Lockheed Martin F-35 Lightning II procurement

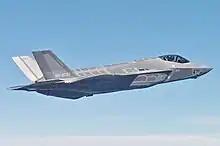
An F-35A from the Japanese Air Self-Defense Force

On 12 July 2002, Turkey became the seventh international partner in the JSF Project, joining the United Kingdom, Italy, the Netherlands, Canada, Denmark and Norway. On 25 January 2007, Turkey signed a memorandum of understanding (MoU) for involvement in F-35 production. The Turkish Air Force is planning to initially order 116 F-35A "CTOL/Air Force versions" at a reported cost of $11 billion. In October 2009, Murad Bayar, head of the Undersecretariat for Defense Industries, has said that Turkey may increase its order to 120 aircraft instead of purchasing Eurofighter Typhoons.